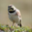
Label: bird